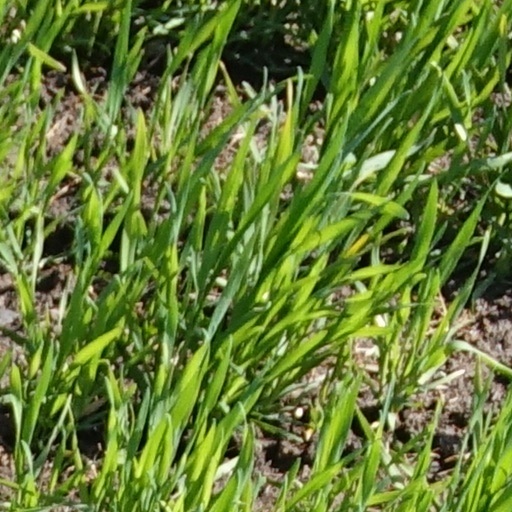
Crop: wheat